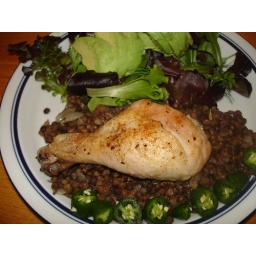
Jerk spiced chicken over sauteed black lentils